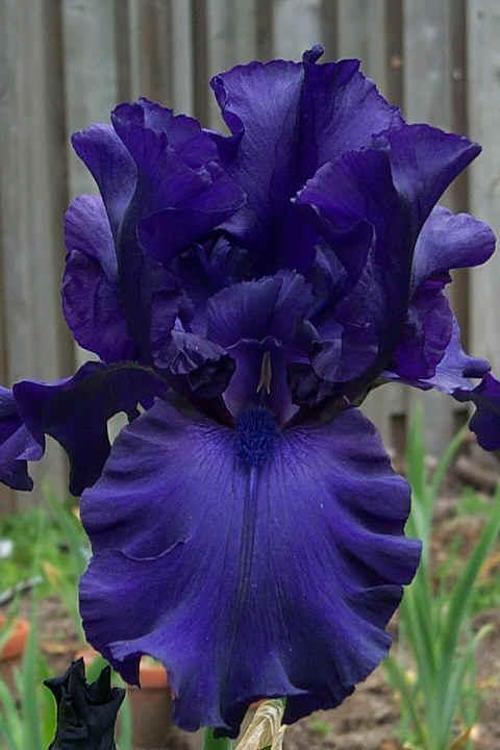
Flower: Iris